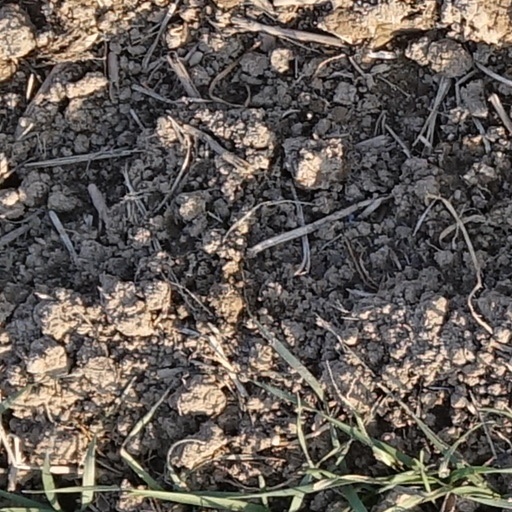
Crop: wheat